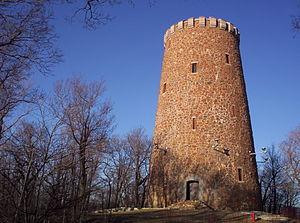
L'île Sainte-Hélène est une île dans le fleuve Saint-Laurent, dans le territoire de la ville de Montréal, au Québec, Canada. C'est une des îles de l'archipel de Hochelaga. L'île a été constituée comme site du patrimoine en 2007.